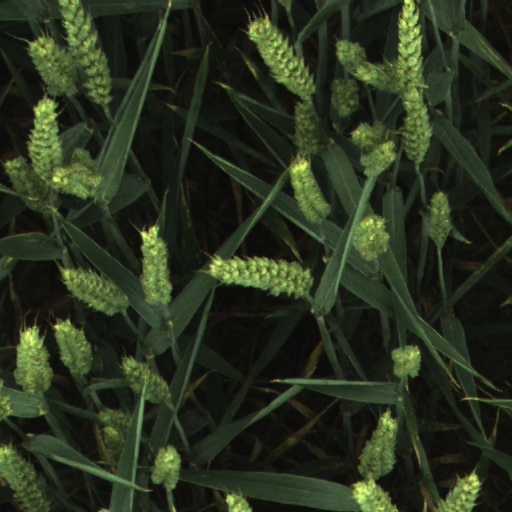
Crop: wheat